Amanda Palmer

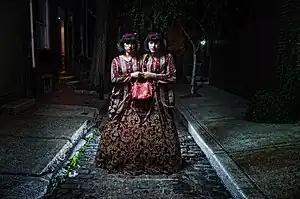
Palmer (left) as a member of Evelyn Evelyn, with Jason Webley

In September 2007, Palmer collaborated with Jason Webley to launch the new project Evelyn Evelyn with the EP "Elephant Elephant". In the project, the duo play conjoined twin sisters named Eva and Lyn, and through their music tell their fictional backstory.